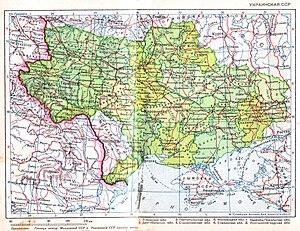
Le « transfert de l'oblast de Crimée de la RSFSR à la RSSU » ou « protocole nᵒ 41 de la réunion du Præsidium du Soviet suprême de la RSFSR », en russe «О передаче Крымской области из состава РСФСР в состав УССР» et «Протокол № 41 заседания Президиума Верховного Совета РСФСР», est un décret du Præsidium du Soviet suprême datant de 1954 dont le contenu transfère la souveraineté de l'oblast de Crimée de la république socialiste fédérative soviétique de Russie à la république socialiste soviétique d'Ukraine, deux républiques socialistes soviétiques de l'Union soviétique.